Alyxia buxifolia

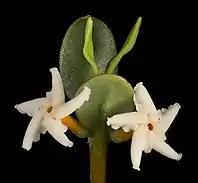
The flowers of the "Alyxia buxifolia" shrub.

"Alyxia buxifolia" has a dicot pollen grain arrangement. The grains have two large circular pores. The pollen grains are an uneven barrel shaped, with one side longer and less curved than the other. The pollen grains are considered large. The plants are considered hermaphrodites, with no unisexual flowers present.